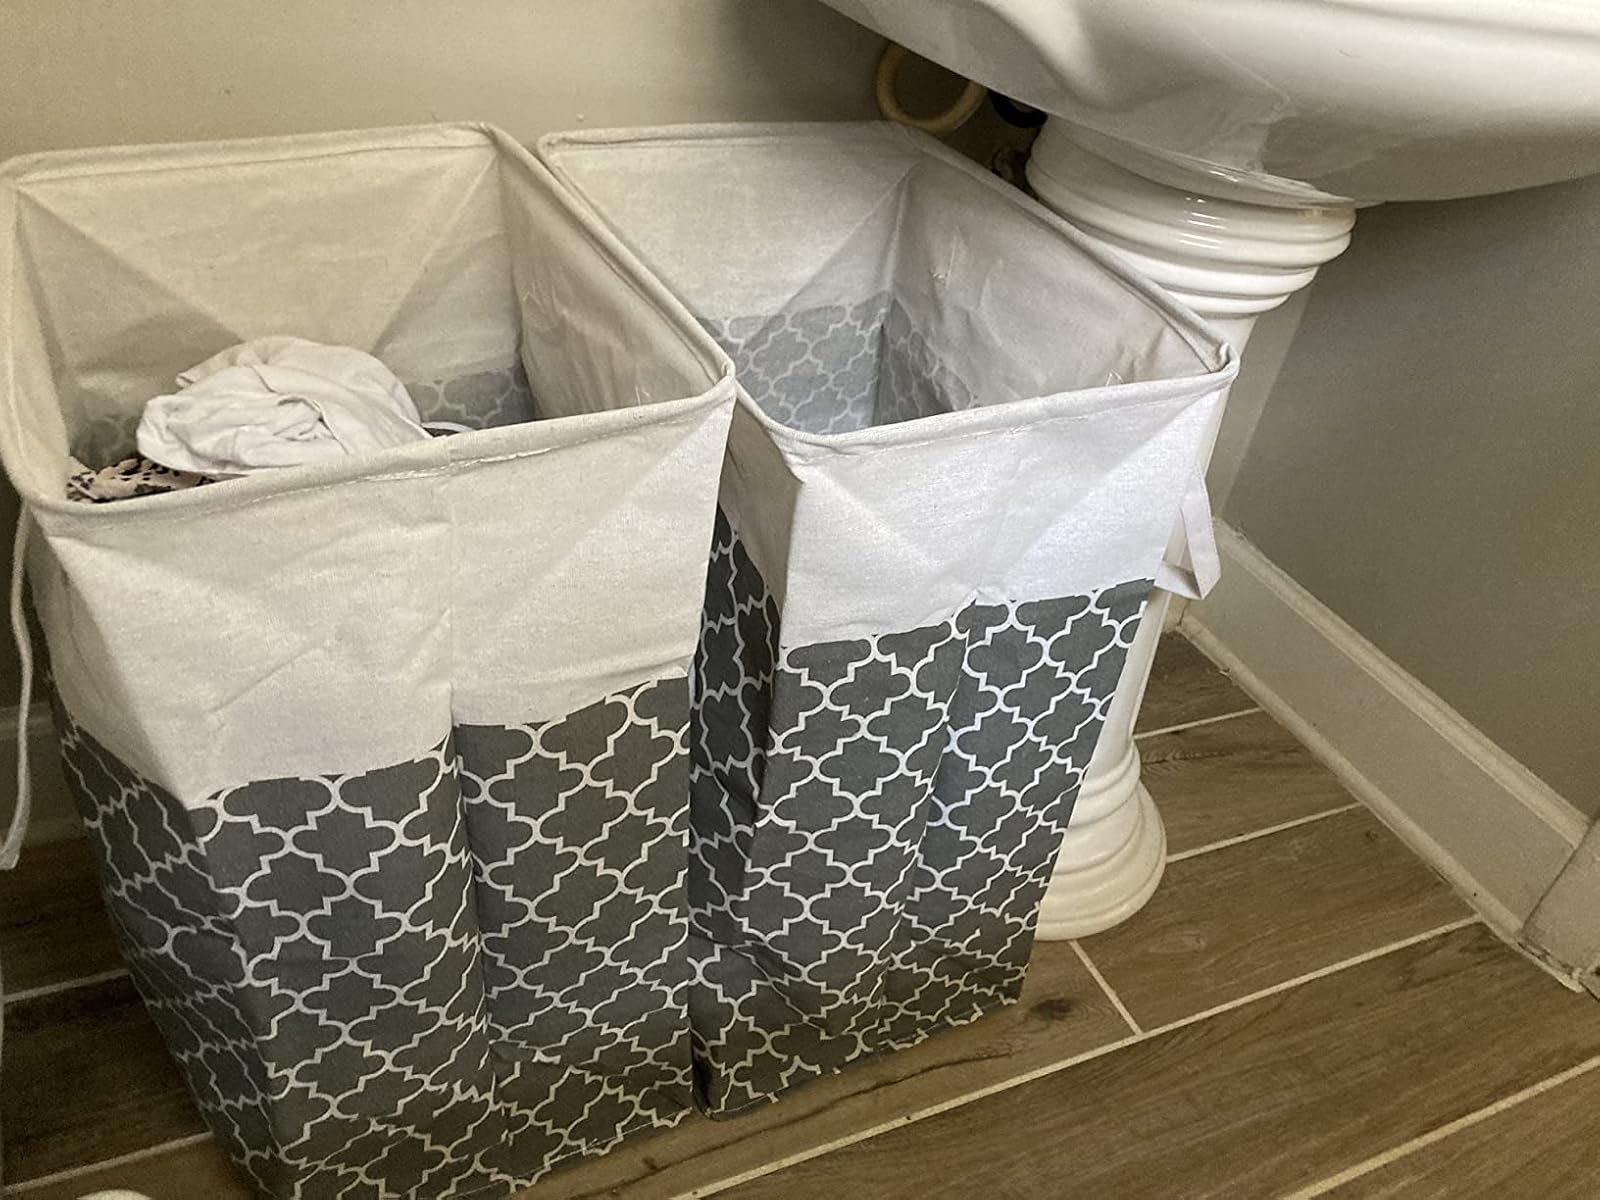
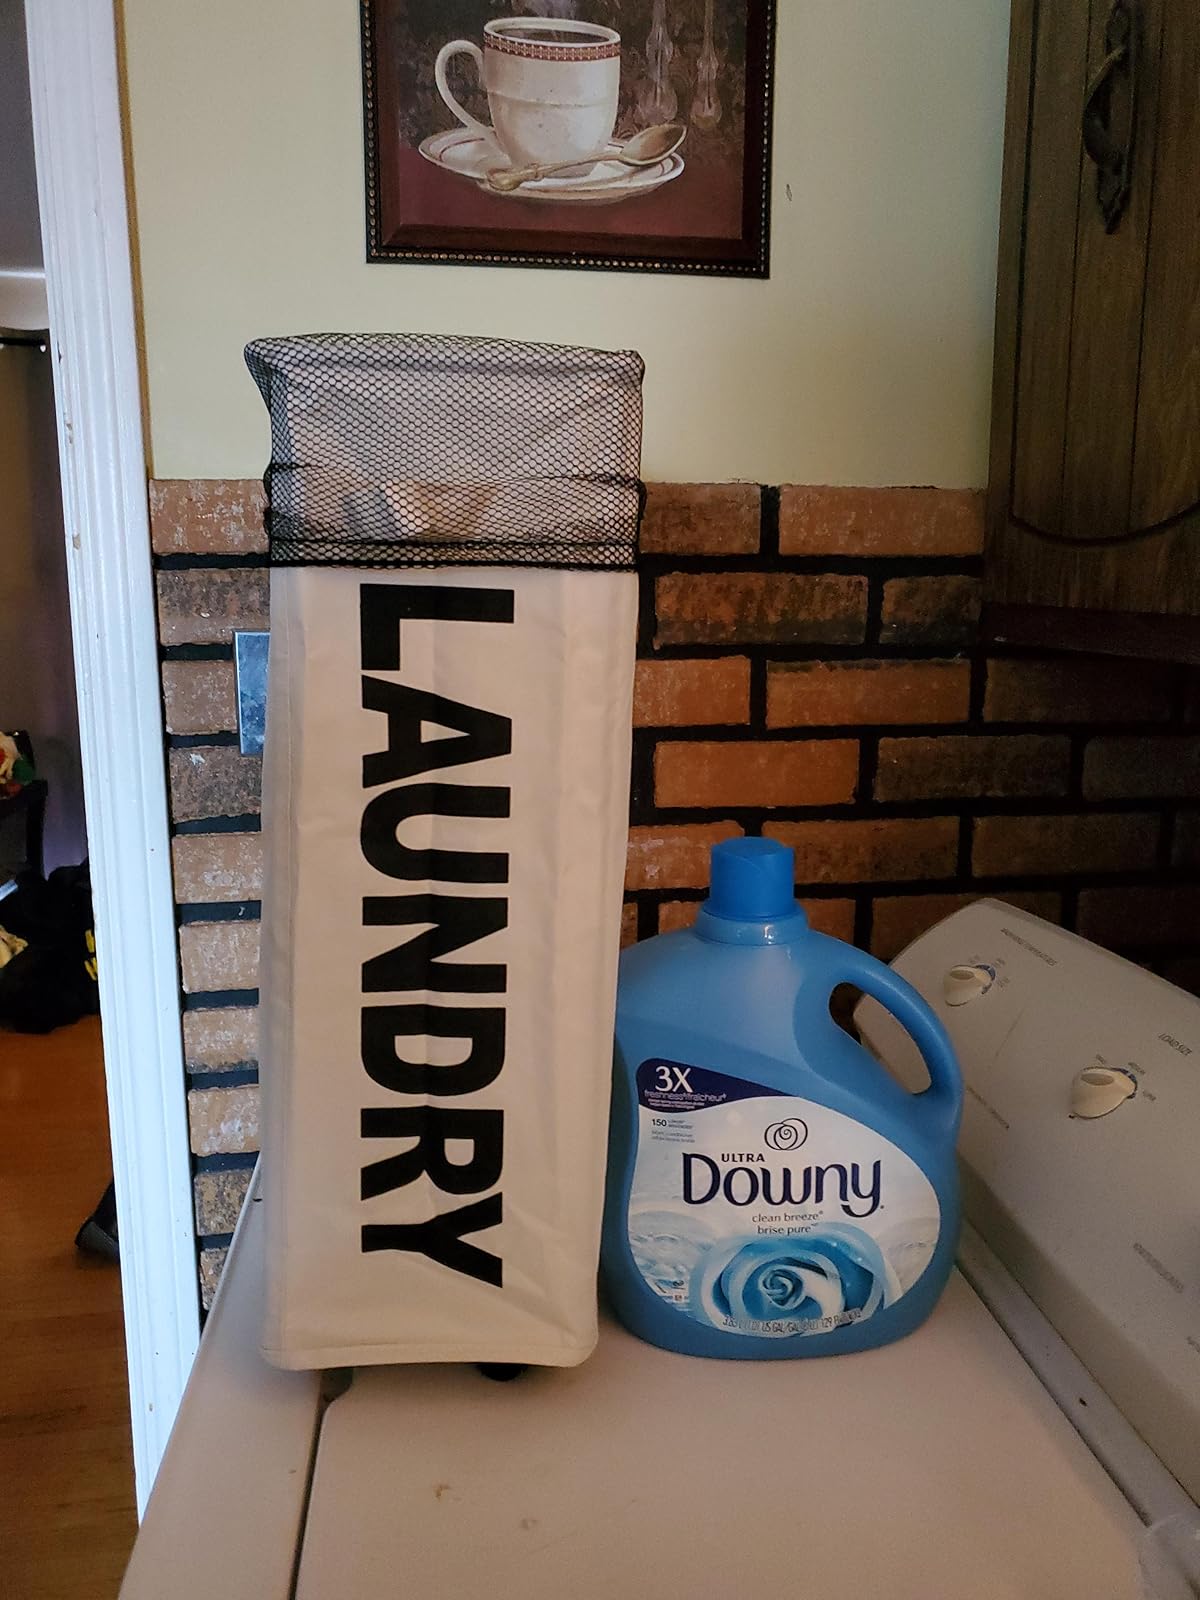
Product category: items_hamper
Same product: no